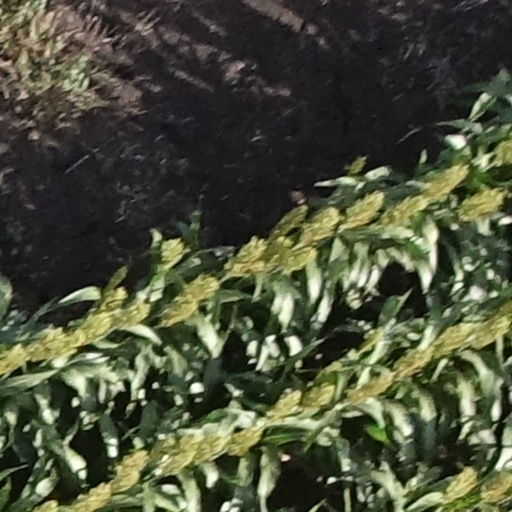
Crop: sorghum